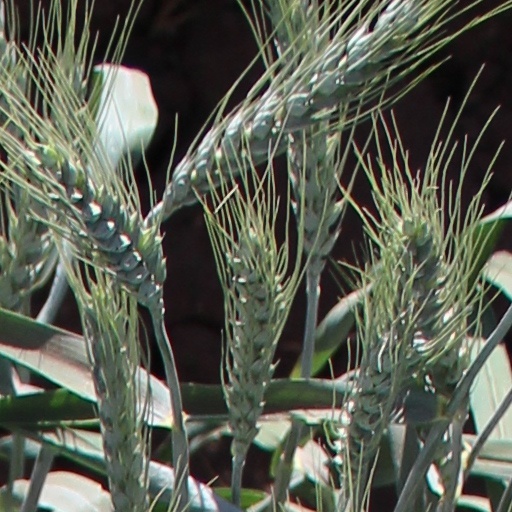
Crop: wheat